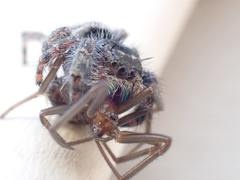
Species: Parasteatoda_tepidariorum